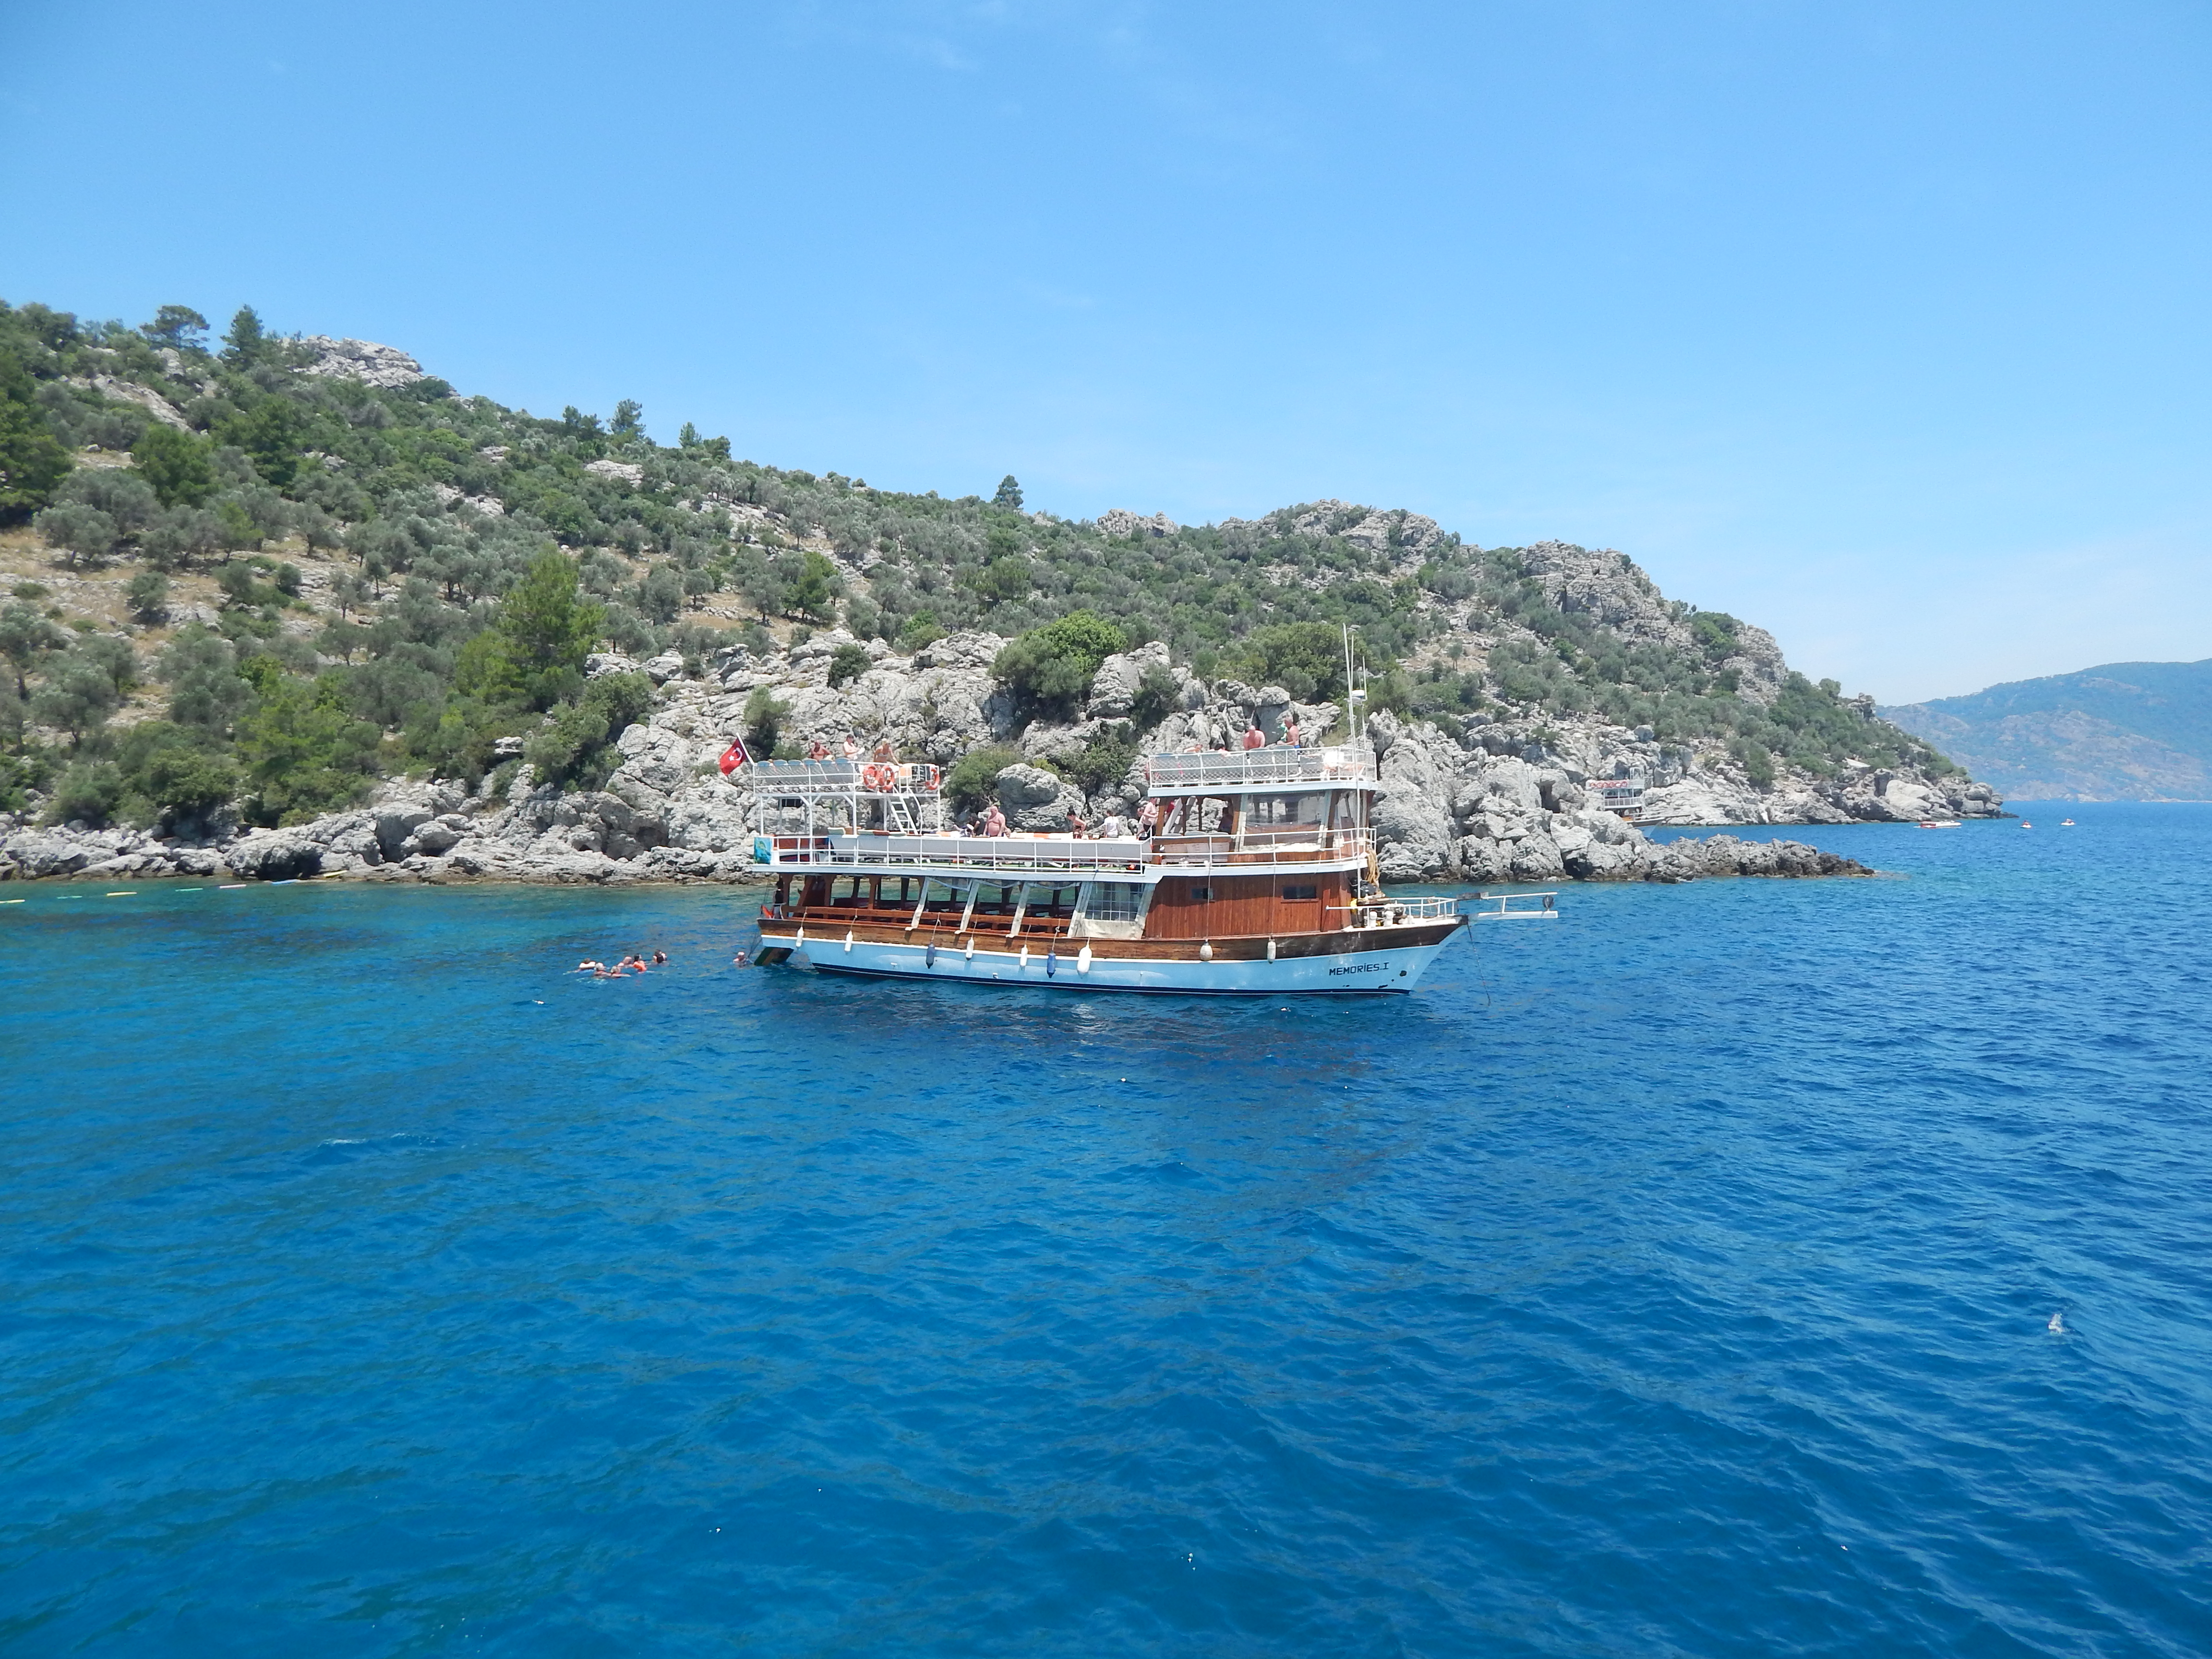
sea, landscape, marina, ship, view, travel, blue, summer, water, riviera, city, coast, boat, resort, harbor, cruise, yacht, sailing, destination, sky, water transportation, promontory, coastal and oceanic landforms, ferry, bay, passenger ship, watercraft, cape, tourism, motor ship, ocean, lake, lagoon, mountain, island, mount scenery, loch, lake district